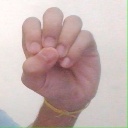
अक्षर: उ